St. Paul, Oregon

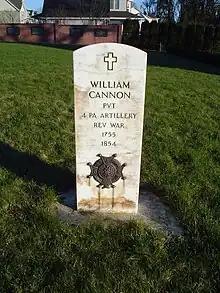
Tombstone of William Cannon

French Prairie settlers built a log church near this locale in 1836. On January 6, 1839, Father (later Archbishop) Blanchet celebrated the first Catholic mass in Oregon at St. Paul, when he blessed the log church and dedicated it to St. Paul.